Tintagel

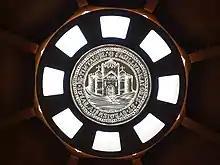
Borough seal (Tintagel Visitor Centre, Bossiney Road)

Toponymists have had difficulty explaining the origin of 'Tintagel': the probability is that it is Norman French, as the Cornish of the 13th century would have lacked the soft 'g' ('i/j' in the earliest forms: see also Tintagel Castle). If it is Cornish then 'Dun' would mean "Fort". Oliver Padel proposes 'Dun' '-tagell' meaning "narrow place" in his book on place names. There is a possible cognate in the Channel Islands named "Tente d'Agel", but that still leaves the question subject to doubt.